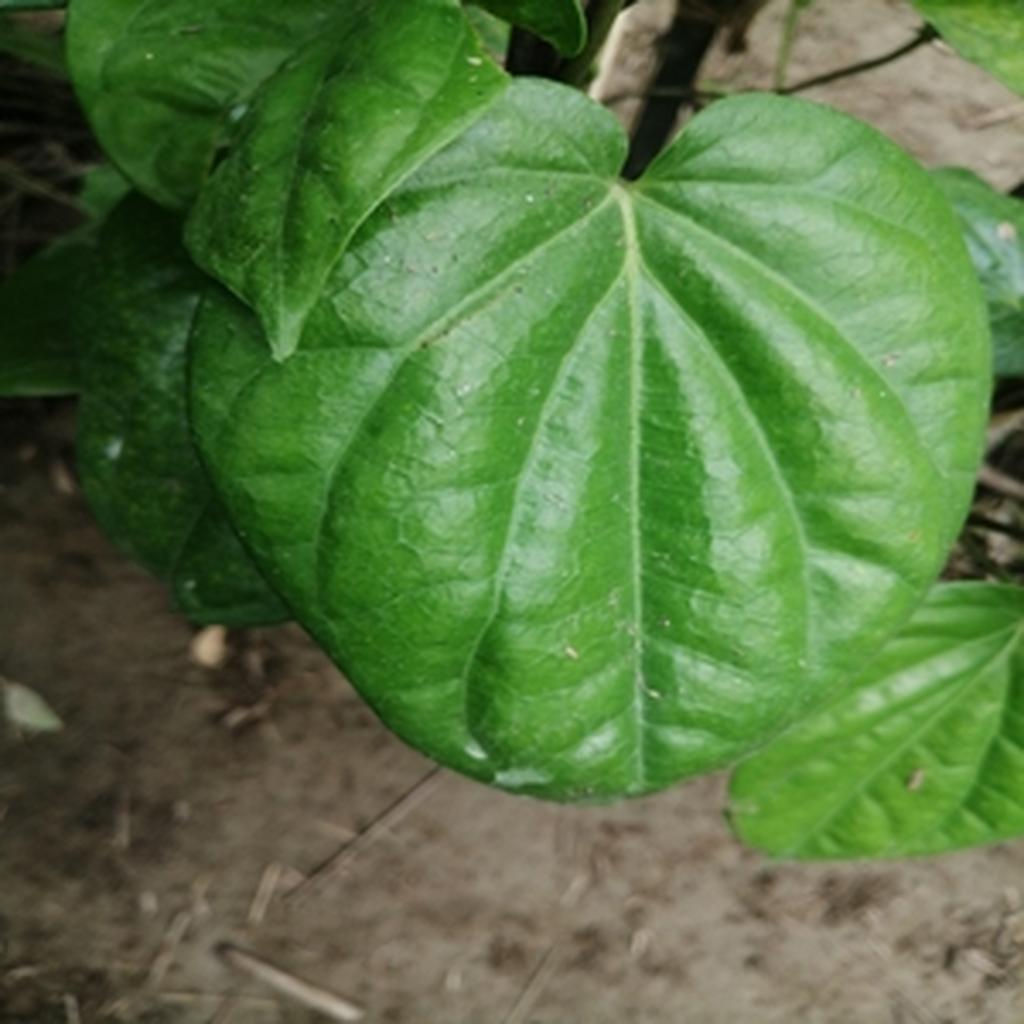
Label: Healthy_Leaf